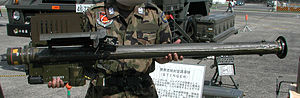
Stinger
Stinger-missil
FIM-92 Stinger er et amerikansk, skulderaffyret jord til luft-missil; typisk brugt mod helikoptere. Stinger kan også affyres fra stativer på technicals, skibe og helikoptere.